Kristin Chenoweth

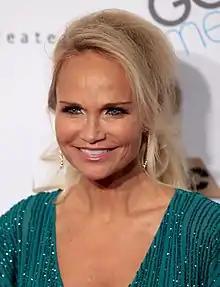
Chenoweth in 2018

Kristin Dawn Chenoweth (born Kristi Dawn Chenoweth; July 24, 1968) is an American actress and singer, with credits in musical theatre, film, and television. In 1999, she won a Tony Award for Best Featured Actress in a Musical for her performance as Sally Brown in "You're a Good Man, Charlie Brown" on Broadway. In 2003, Chenoweth was nominated for a second Tony Award for originating the role of Glinda in the musical "Wicked". Her television roles include Annabeth Schott in NBC's "The West Wing" and Olive Snook on the comedy drama "Pushing Daisies", for which she won a Primetime Emmy Award for Outstanding Supporting Actress in a Comedy Series in 2009.